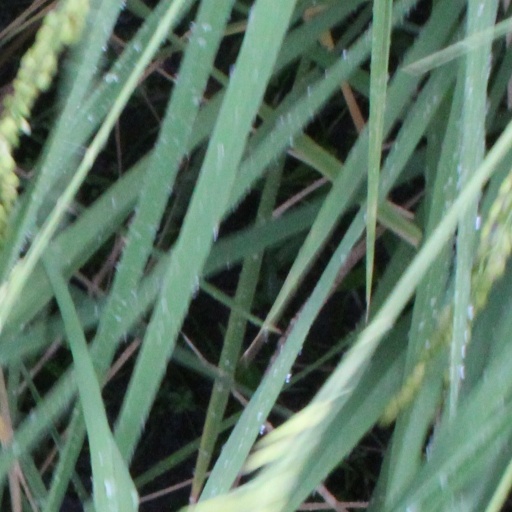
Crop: rice